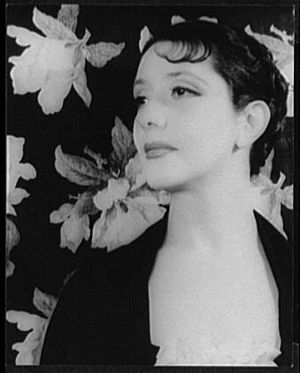
Lynn Fontanne
Lynn Fontanne var en britiskfødt amerikansk teater- og filmskuespiller, hvis karriere strakte sig over mere end 40 år og primært forløb i USA.